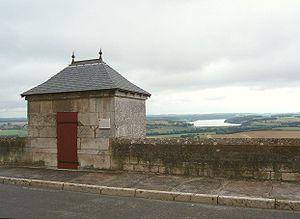
Langres est une commune française du département de la Haute-Marne, dont elle est l'une des deux sous-préfectures, en région Grand Est.
L'enceinte de Langres sont les fortifications de la place forte de la ville de Langres qui ont protégé la ville haute, ancien oppidum des Lingons, jusqu'au XIXᵉ siècle. Les remparts de Langres ont été construits et modifiés sur 2 000 ans.